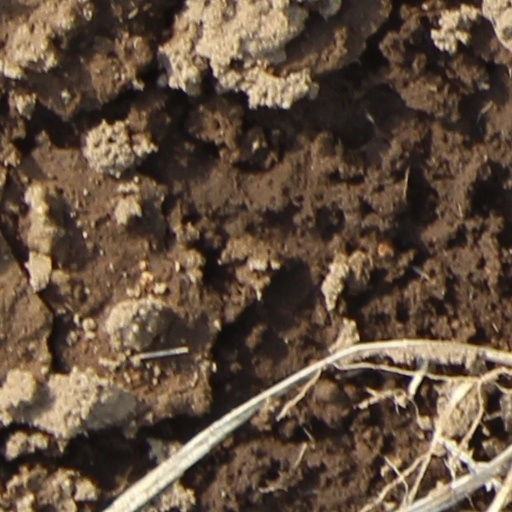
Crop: wheat